USS Enterprise (CVN-80)

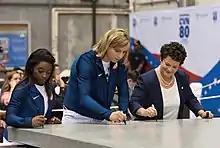
The ship's sponsors Simone Biles and Katie Ledecky, joined by Newport News Shipbuilding president Jennifer Boykin, sign a 35-ton steel plate used to begin the construction of "Enterprise"

CVN-80 is being built by Huntington Ingalls Industries' Newport News Shipbuilding in Newport News, Virginia. CVN-80 is the first aircraft carrier completely designed and built through digital platforms. The first cut of steel ceremony, marking the beginning of fabrication of the ship's components, was held on August 21, 2017, with the ship's sponsors Katie Ledecky and Simone Biles present. Construction began in advance of the purchase contract and construction award, in early 2018.